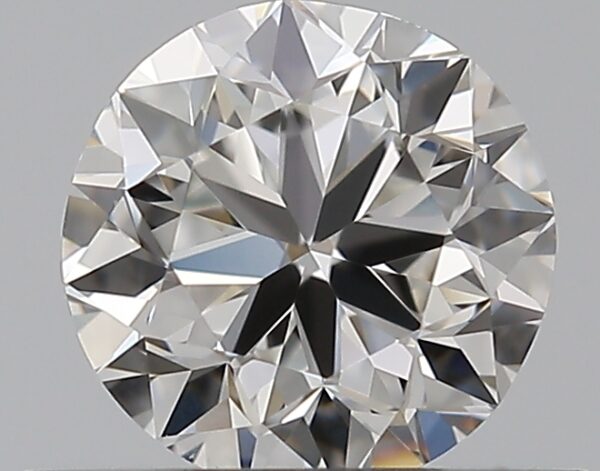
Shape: round
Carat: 0.5
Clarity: VVS2
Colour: G
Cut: VG
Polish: EX
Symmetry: VG
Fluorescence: N
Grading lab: GIA
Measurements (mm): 4.89 x 4.96 x 3.17